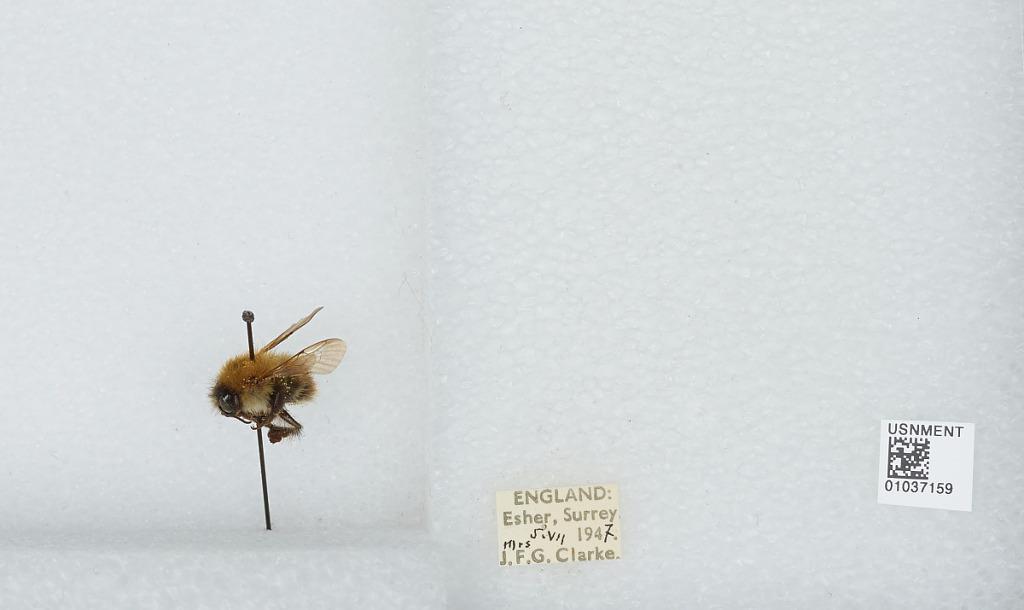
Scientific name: Bombus (Thoracobombus) pascuorum (Scopoli)
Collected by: J. Clarke
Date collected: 1947-7-5
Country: United Kingdom
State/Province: England
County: Surrey
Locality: Esher
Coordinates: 51.3691, -0.365